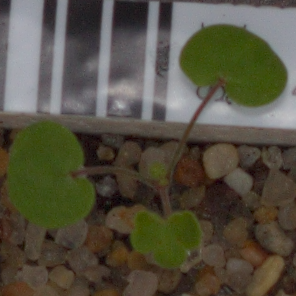
Label: smallflowered_cranesbill